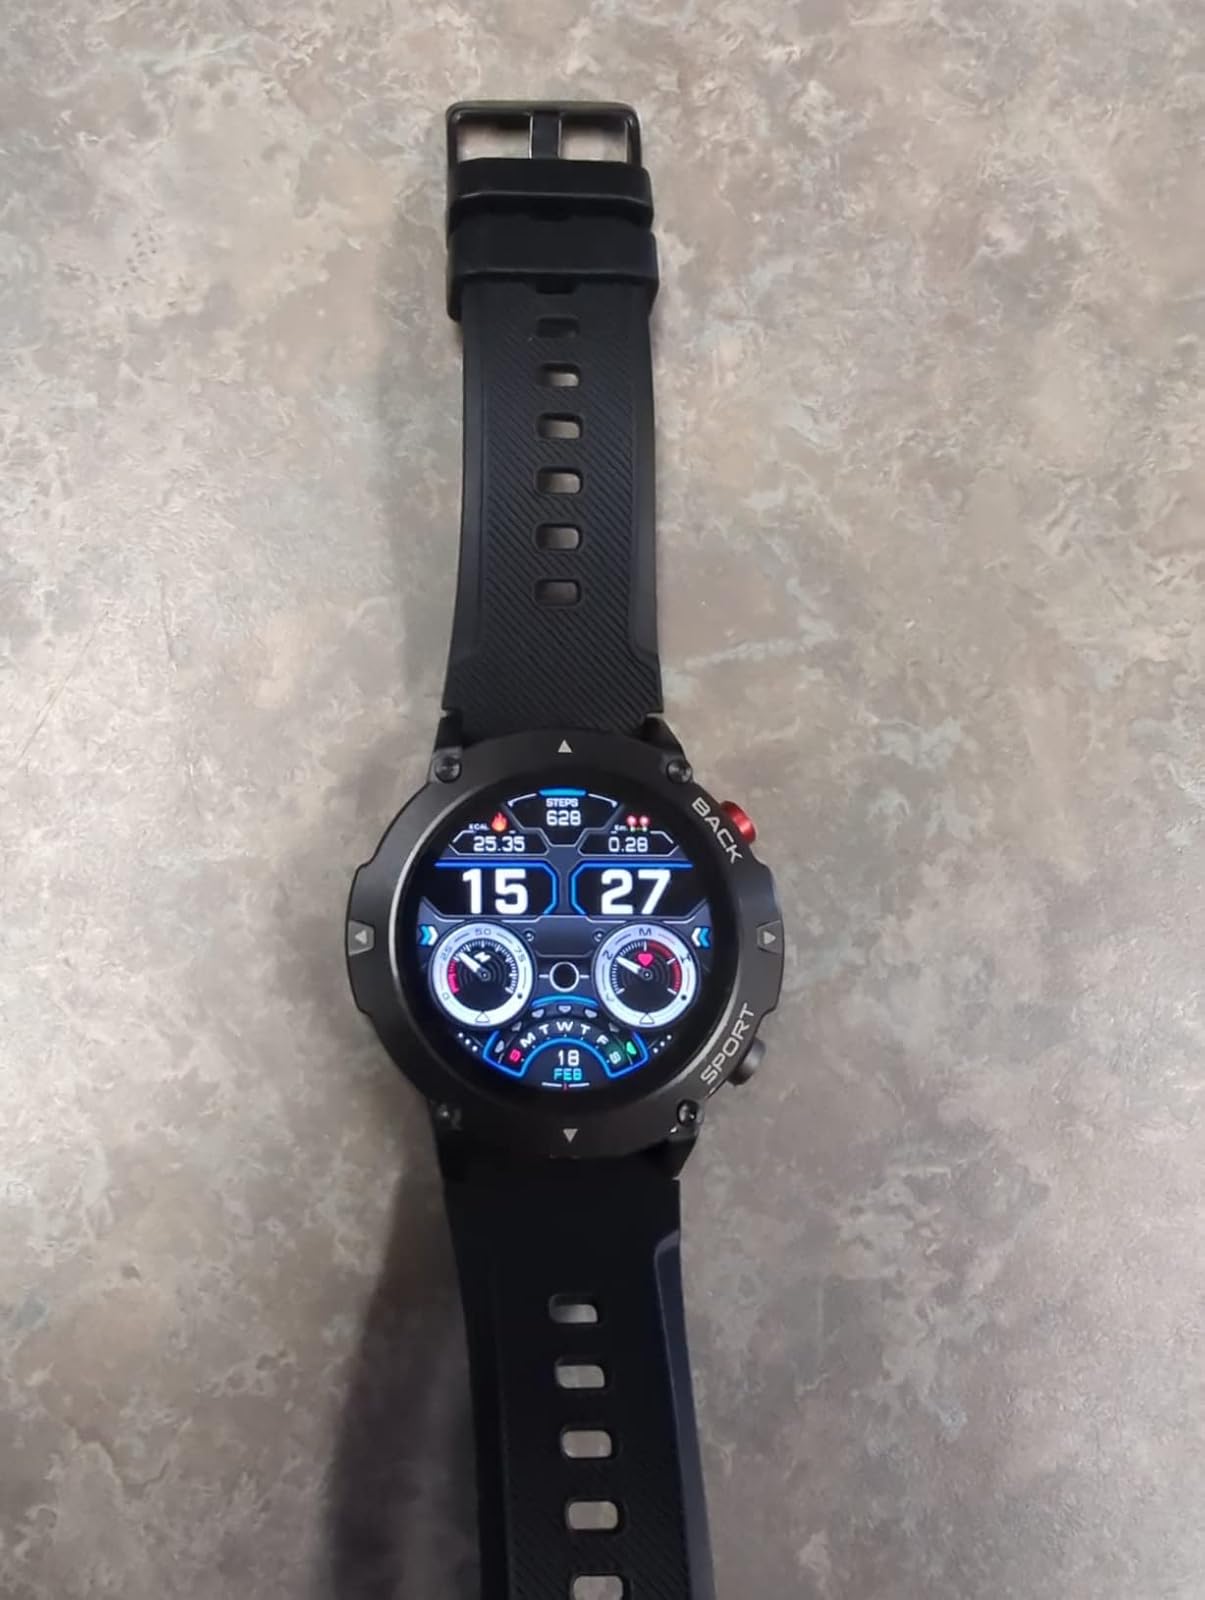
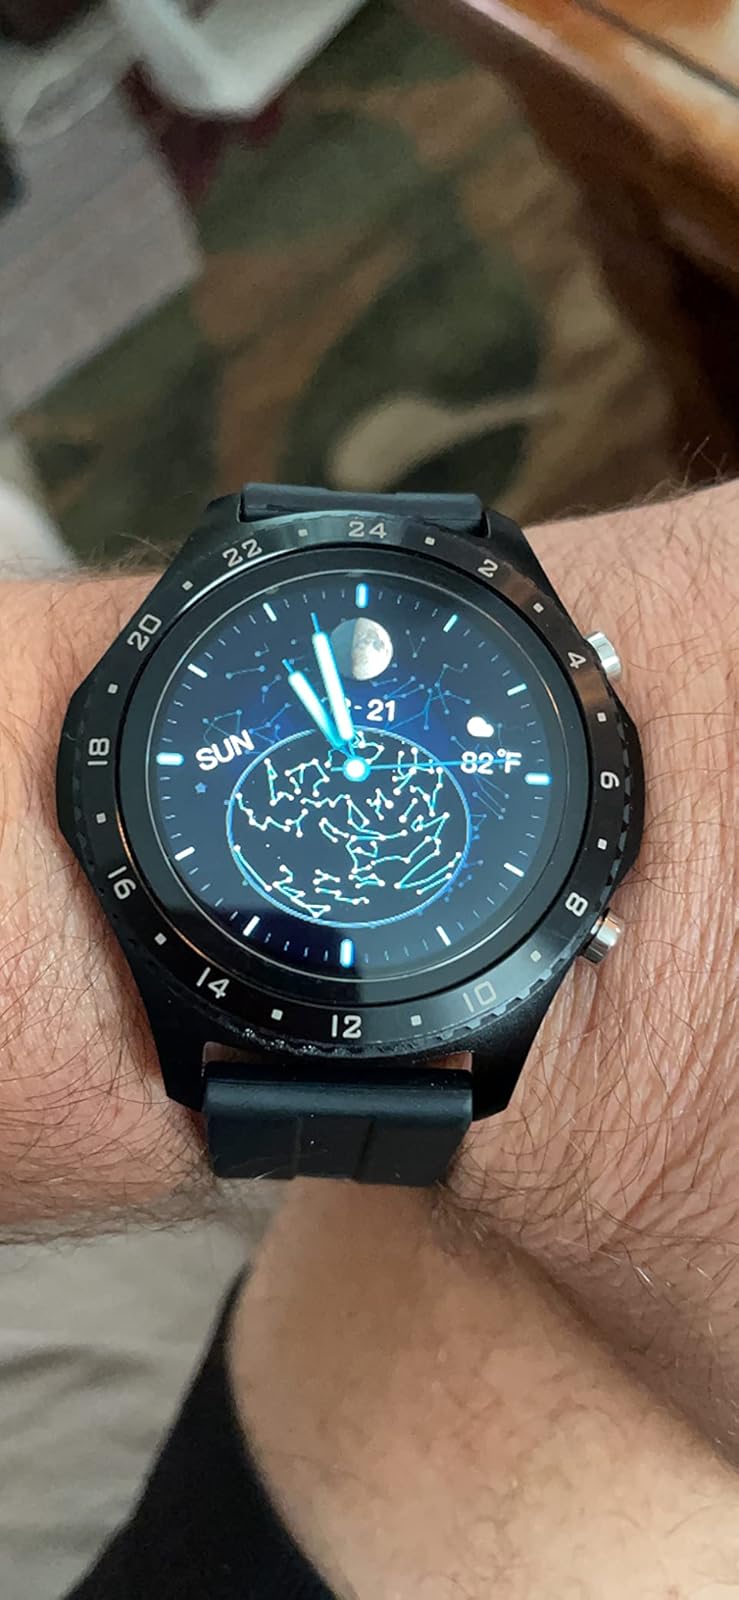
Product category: smartwatch
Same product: no